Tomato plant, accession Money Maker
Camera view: horizontal (90 deg, fisheye); turntable rotation: 150 degrees
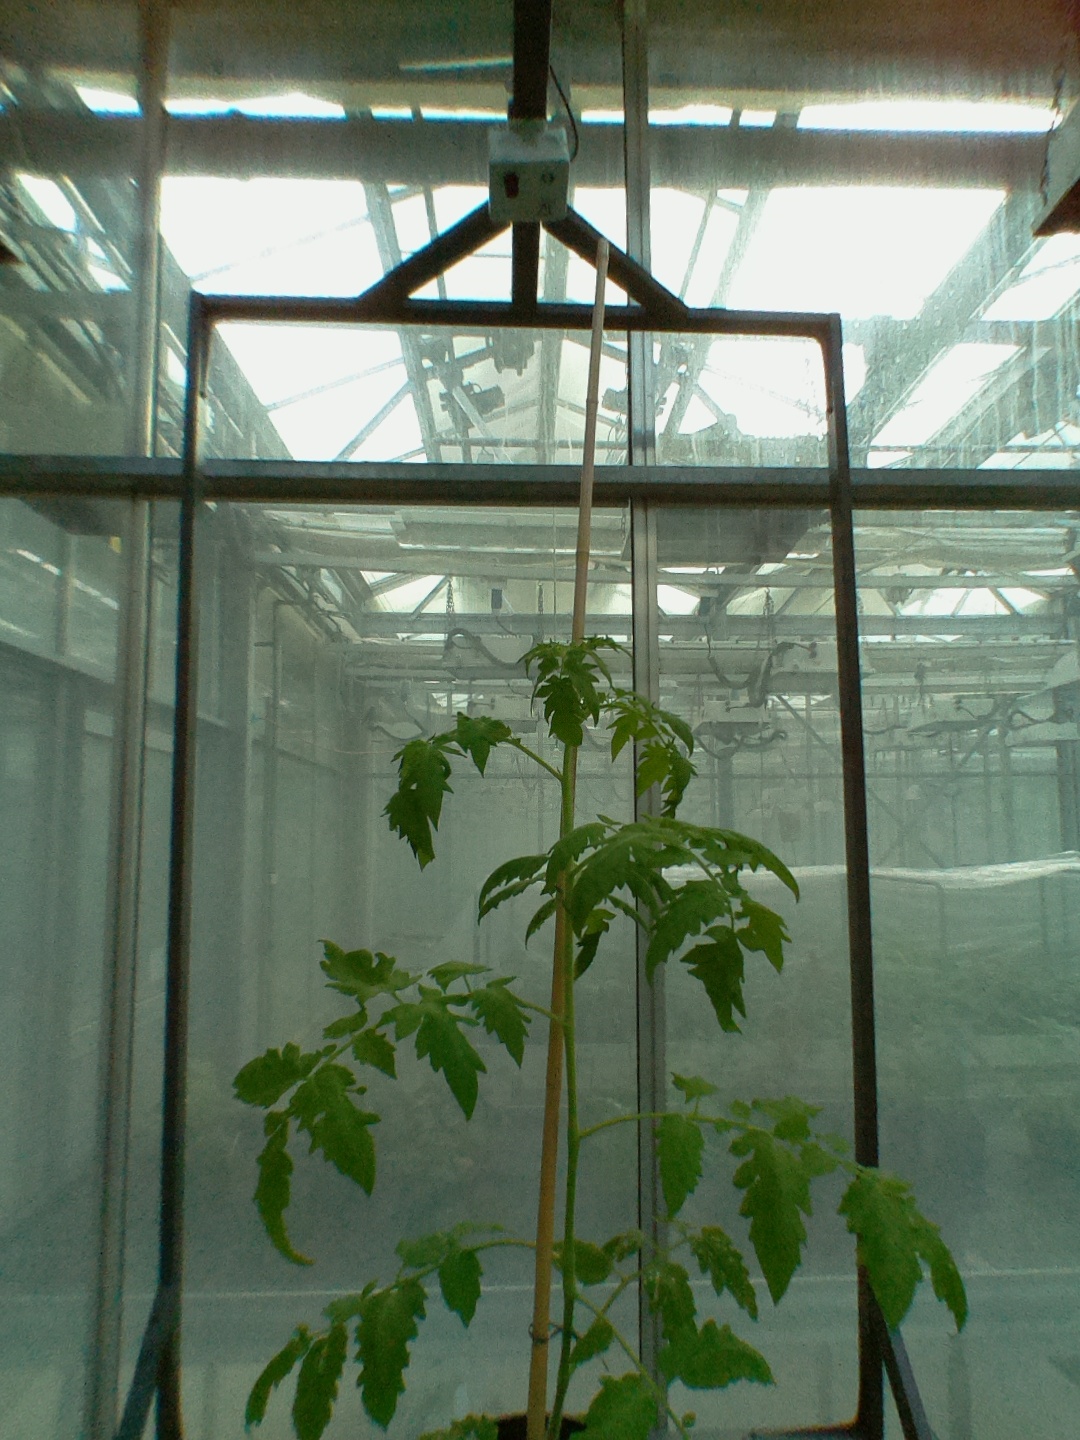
BBCH growth stage 15: 10 of true leaves visible